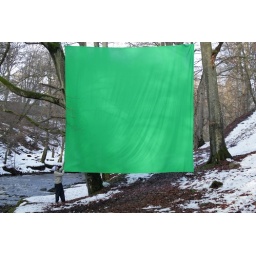
Jamie's green screen in the dene.